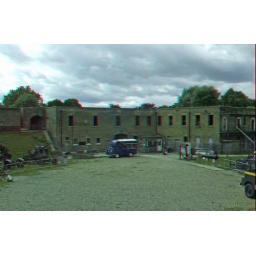
Coalhouse Fort in anaglyph 3D stereo red Cyan glasses to view